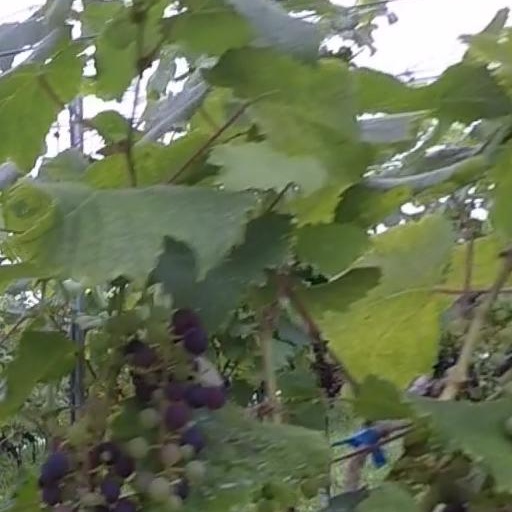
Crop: grape